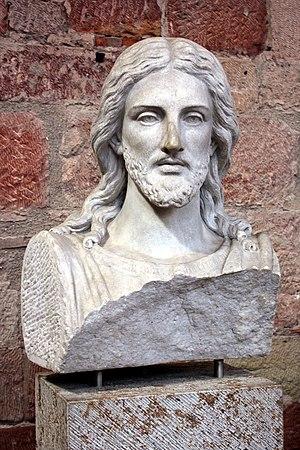
La basilique de Constantin de Trèves, à l'origine une aula romaine, abrite la reconstitution de la plus vaste salle qui nous soit parvenue de l'Antiquité. L'espace intérieur de l’édifice est long de 67 m, large de 27,20 m et haut de 33 m. La basilique est inscrite au Patrimoine mondial de l'UNESCO. L'édifice fut plusieurs fois remanié avant de retrouver au XIXᵉ siècle son aspect initial. En 1856, la basilique a été consacrée au protestantisme et fait depuis fonction d'église protestante.